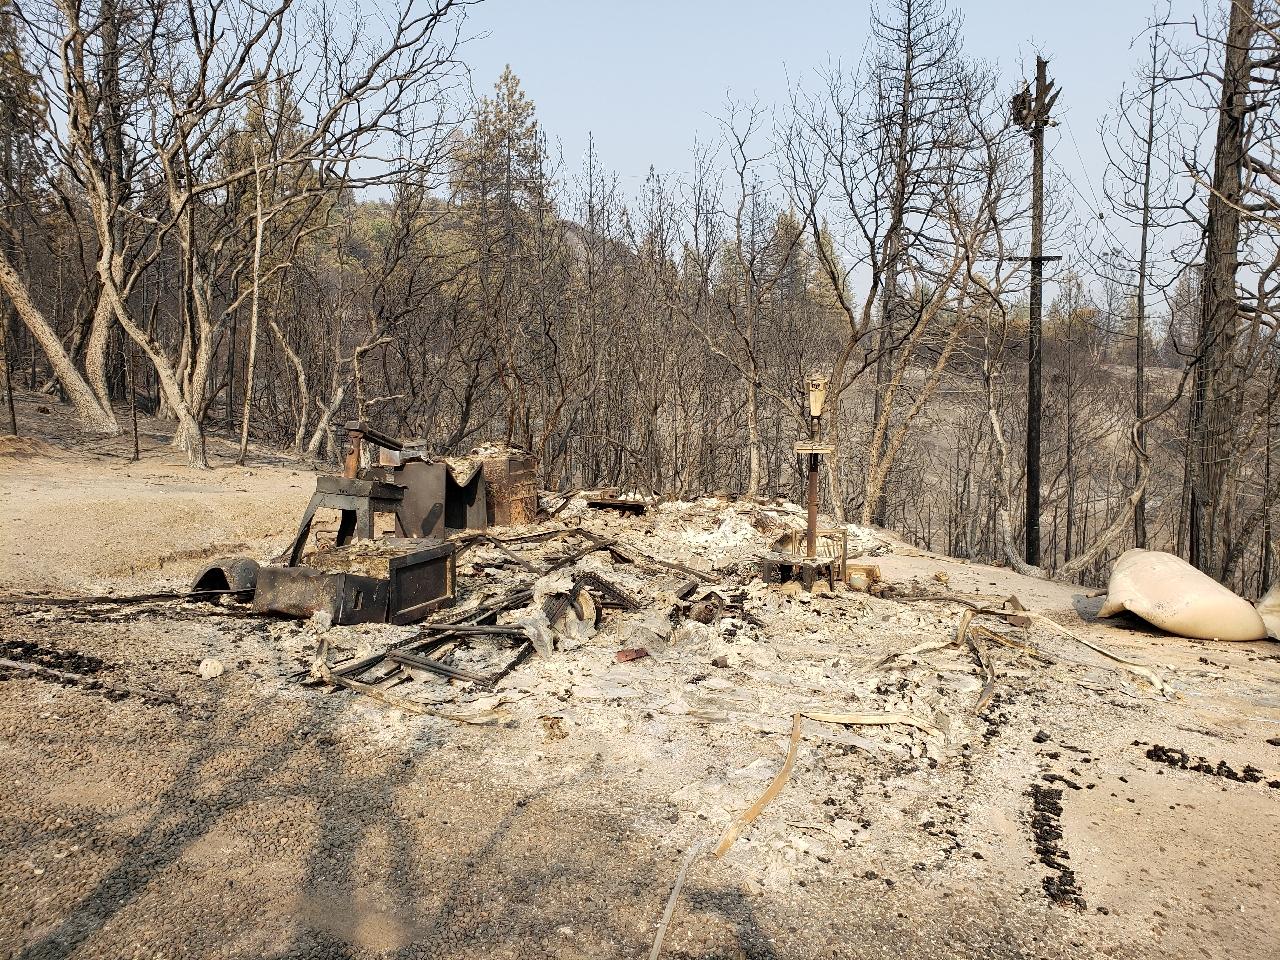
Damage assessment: destroyed